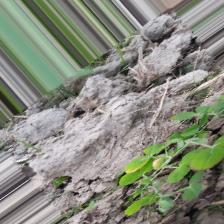
Label: Ascochyta blight